Hollerith Electronic Computer

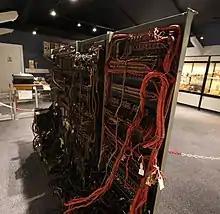
The wiring on the rear of the computer in October 2018

Dr Bird and his team built a copy of Booth's machine in the BTM premises at Icknield Way Letchworth, which they called HEC 1. It was 1.5 m high by 3m wide by 0.5m deep and used simple circuits, with approximately 1000 ex-Government thermionic valves (vacuum tubes) mainly 6J6s which were B7G-based double triodes. The memory consisted of a diameter, wide drum rotating at 3000 rpm containing 32 tracks each storing sixteen 32-bit words giving a total of 2kilobytes. The drum had a special track from which the electronics were clocked. The machine had an accumulator and a multiplier register which were arranged to allow double length multiplication. As the multiplicand was repeatedly added to the product, it got longer while the multiplier got shorter so that the product could fill the accumulator and then continue into the multiplier register. Multiplication took up to 640ms for a 32-bit multiplier, which needed 32 drum accesses.